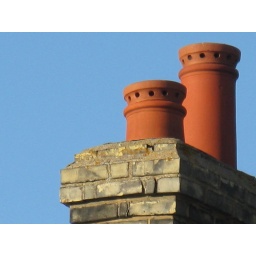
Red pots against blue sky on our neighbours' house